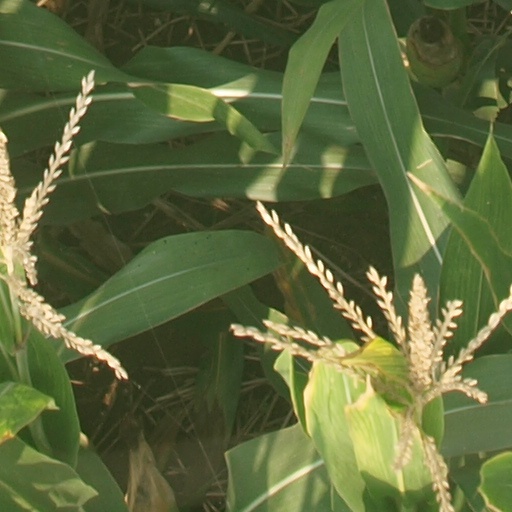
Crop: maize; corn